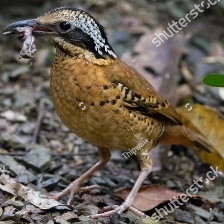
Species: EARED PITA
Scientific name: HYDRORNIS PHAYREI